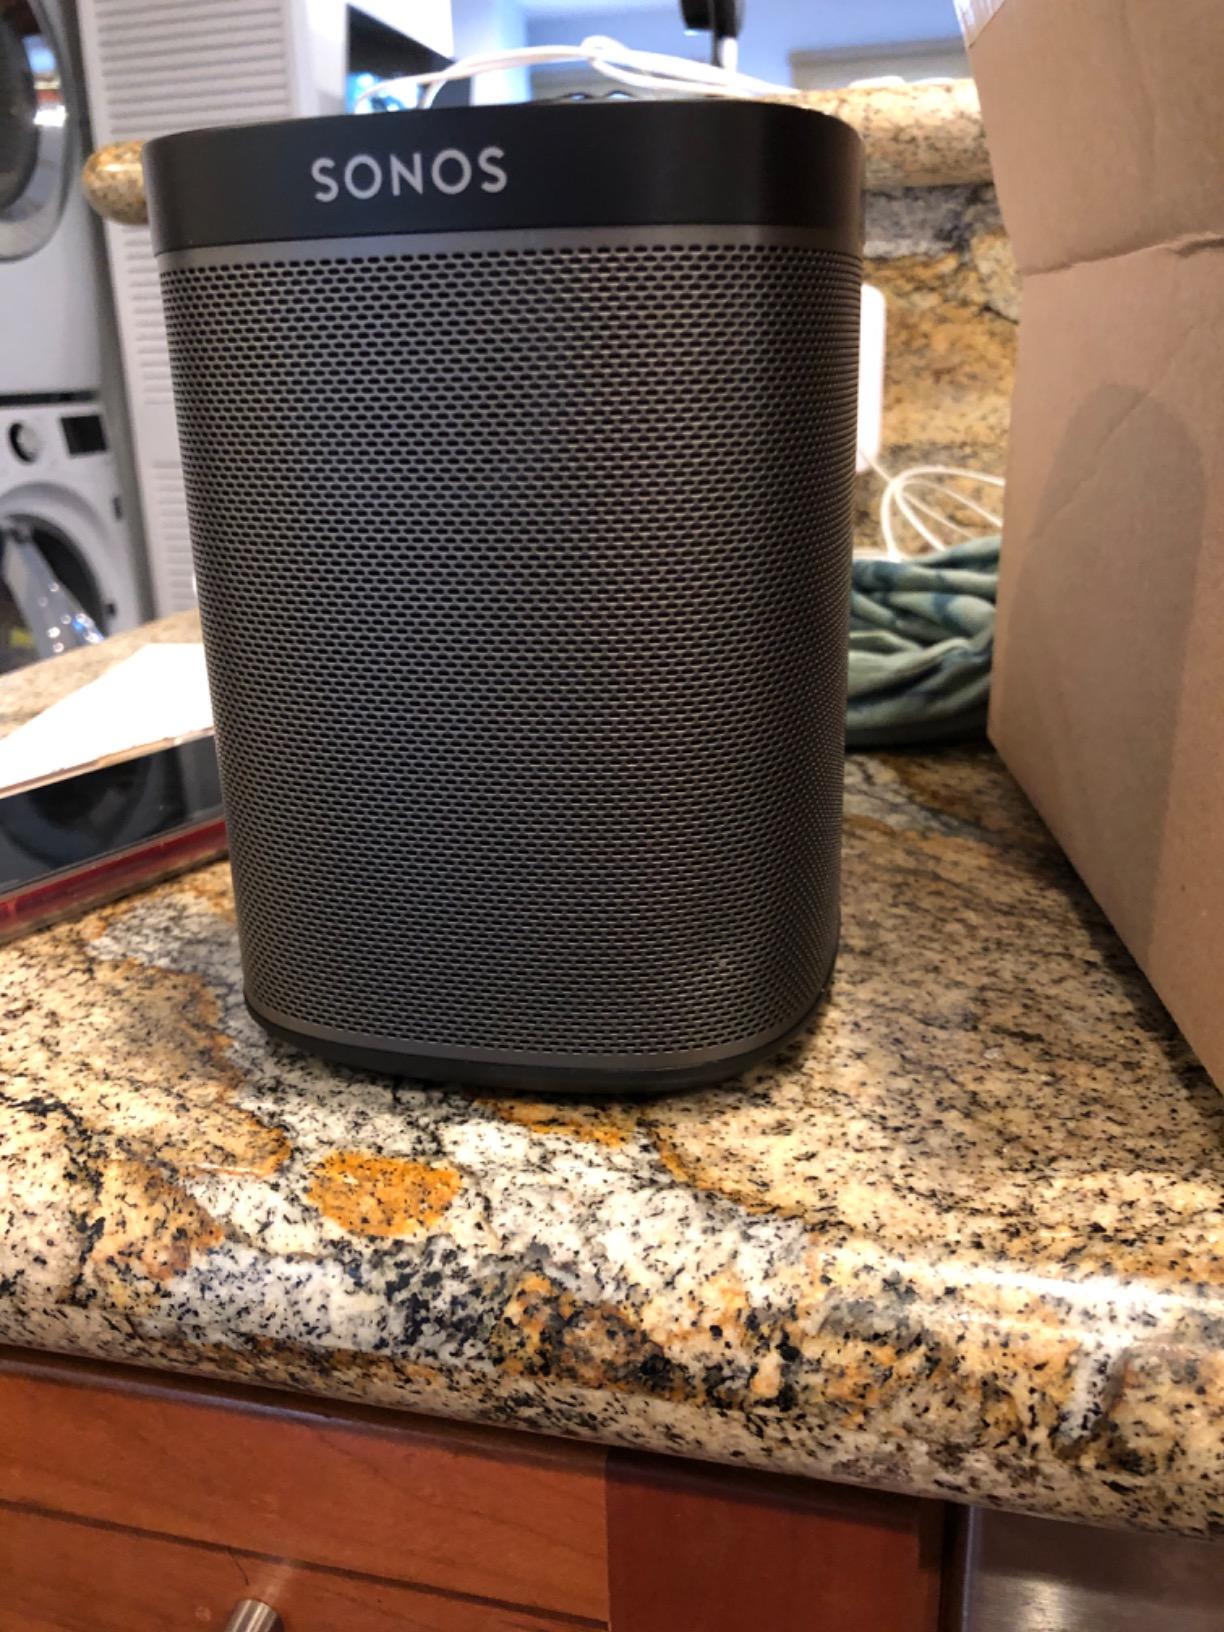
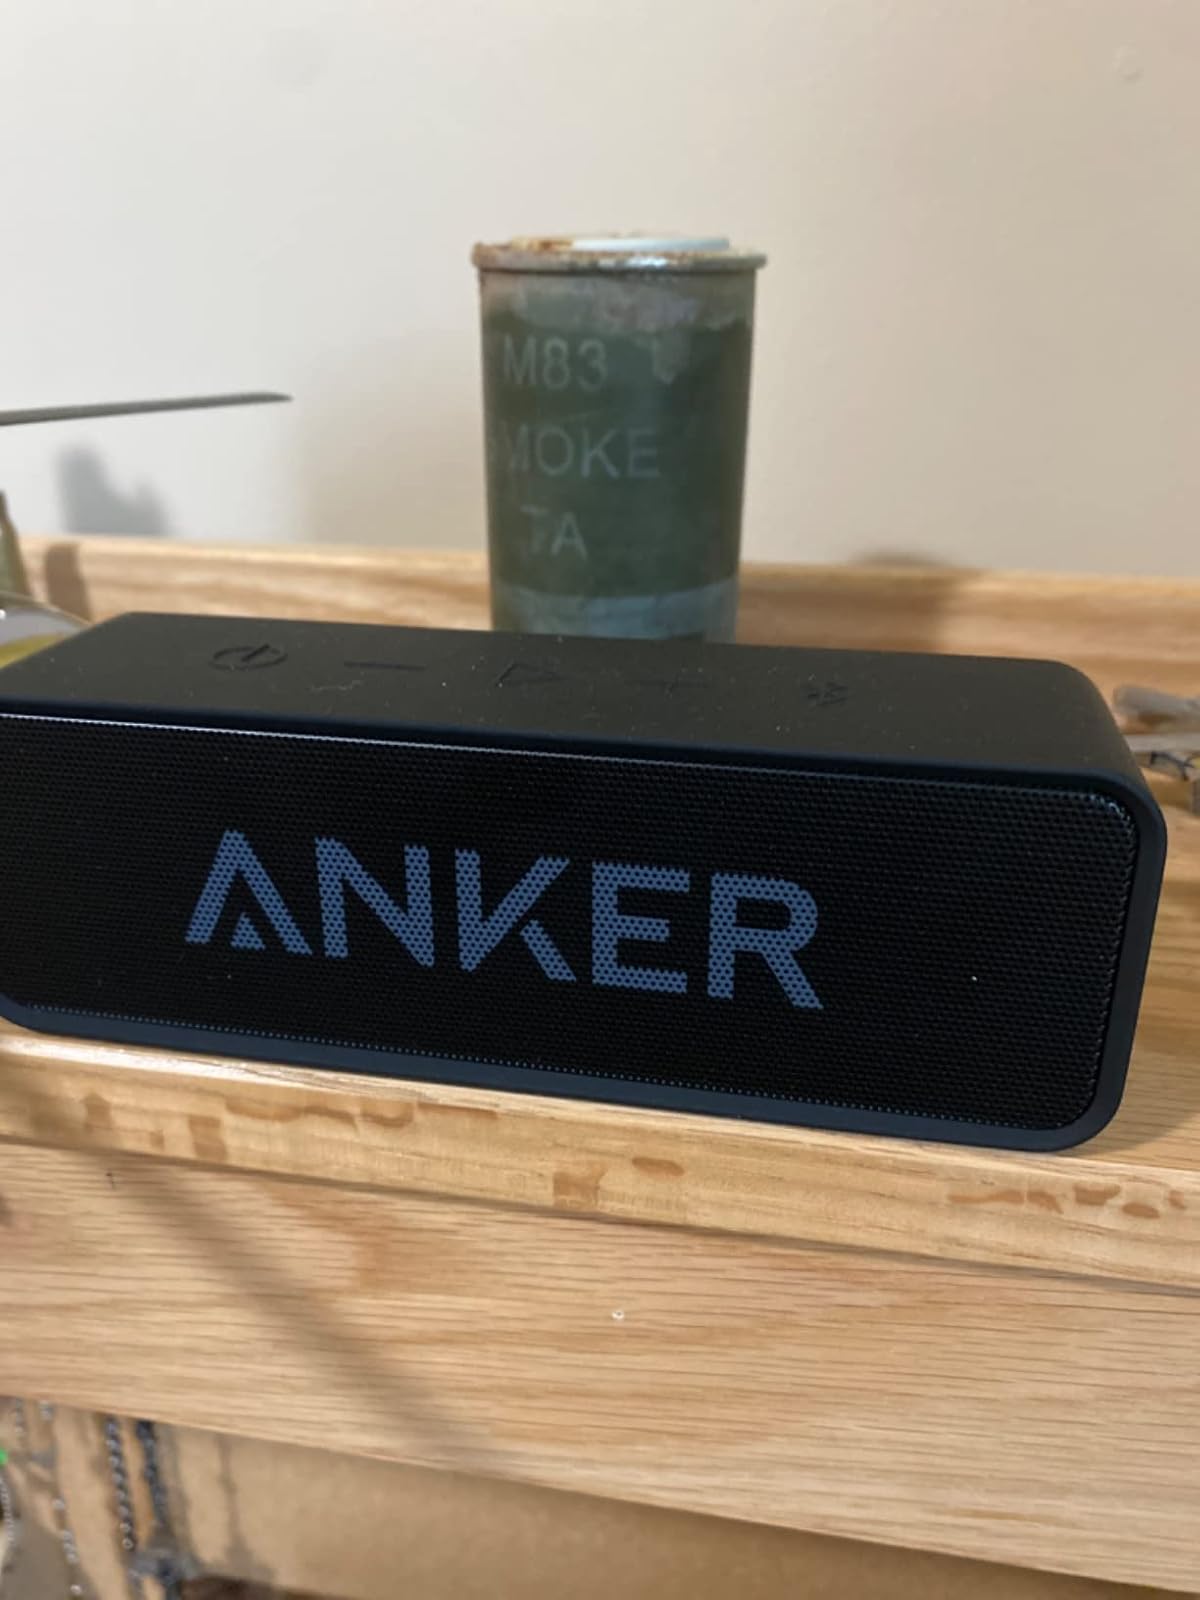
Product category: speaker
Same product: no